Pernambuco

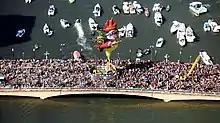
Carnival in Recife

The twentieth century did bring better communication and transportation which would slowly allow development. But for the poor employed in the sugar industry, as late as the 1960s infant mortality in this labor segment was nearly half of live births. Politically, the century was dominated by two periods of dictatorship, ruled by Getúlio Vargas for most of the period from 1930 to 1954. and the military dictatorship from 1964 to 1985